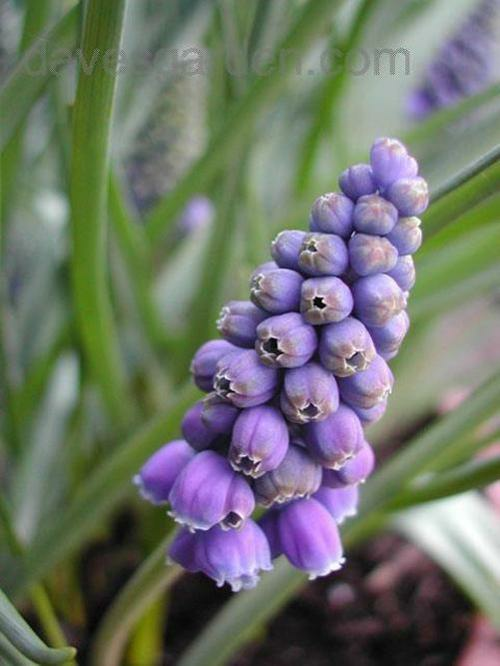
Flower: grape hyacinth